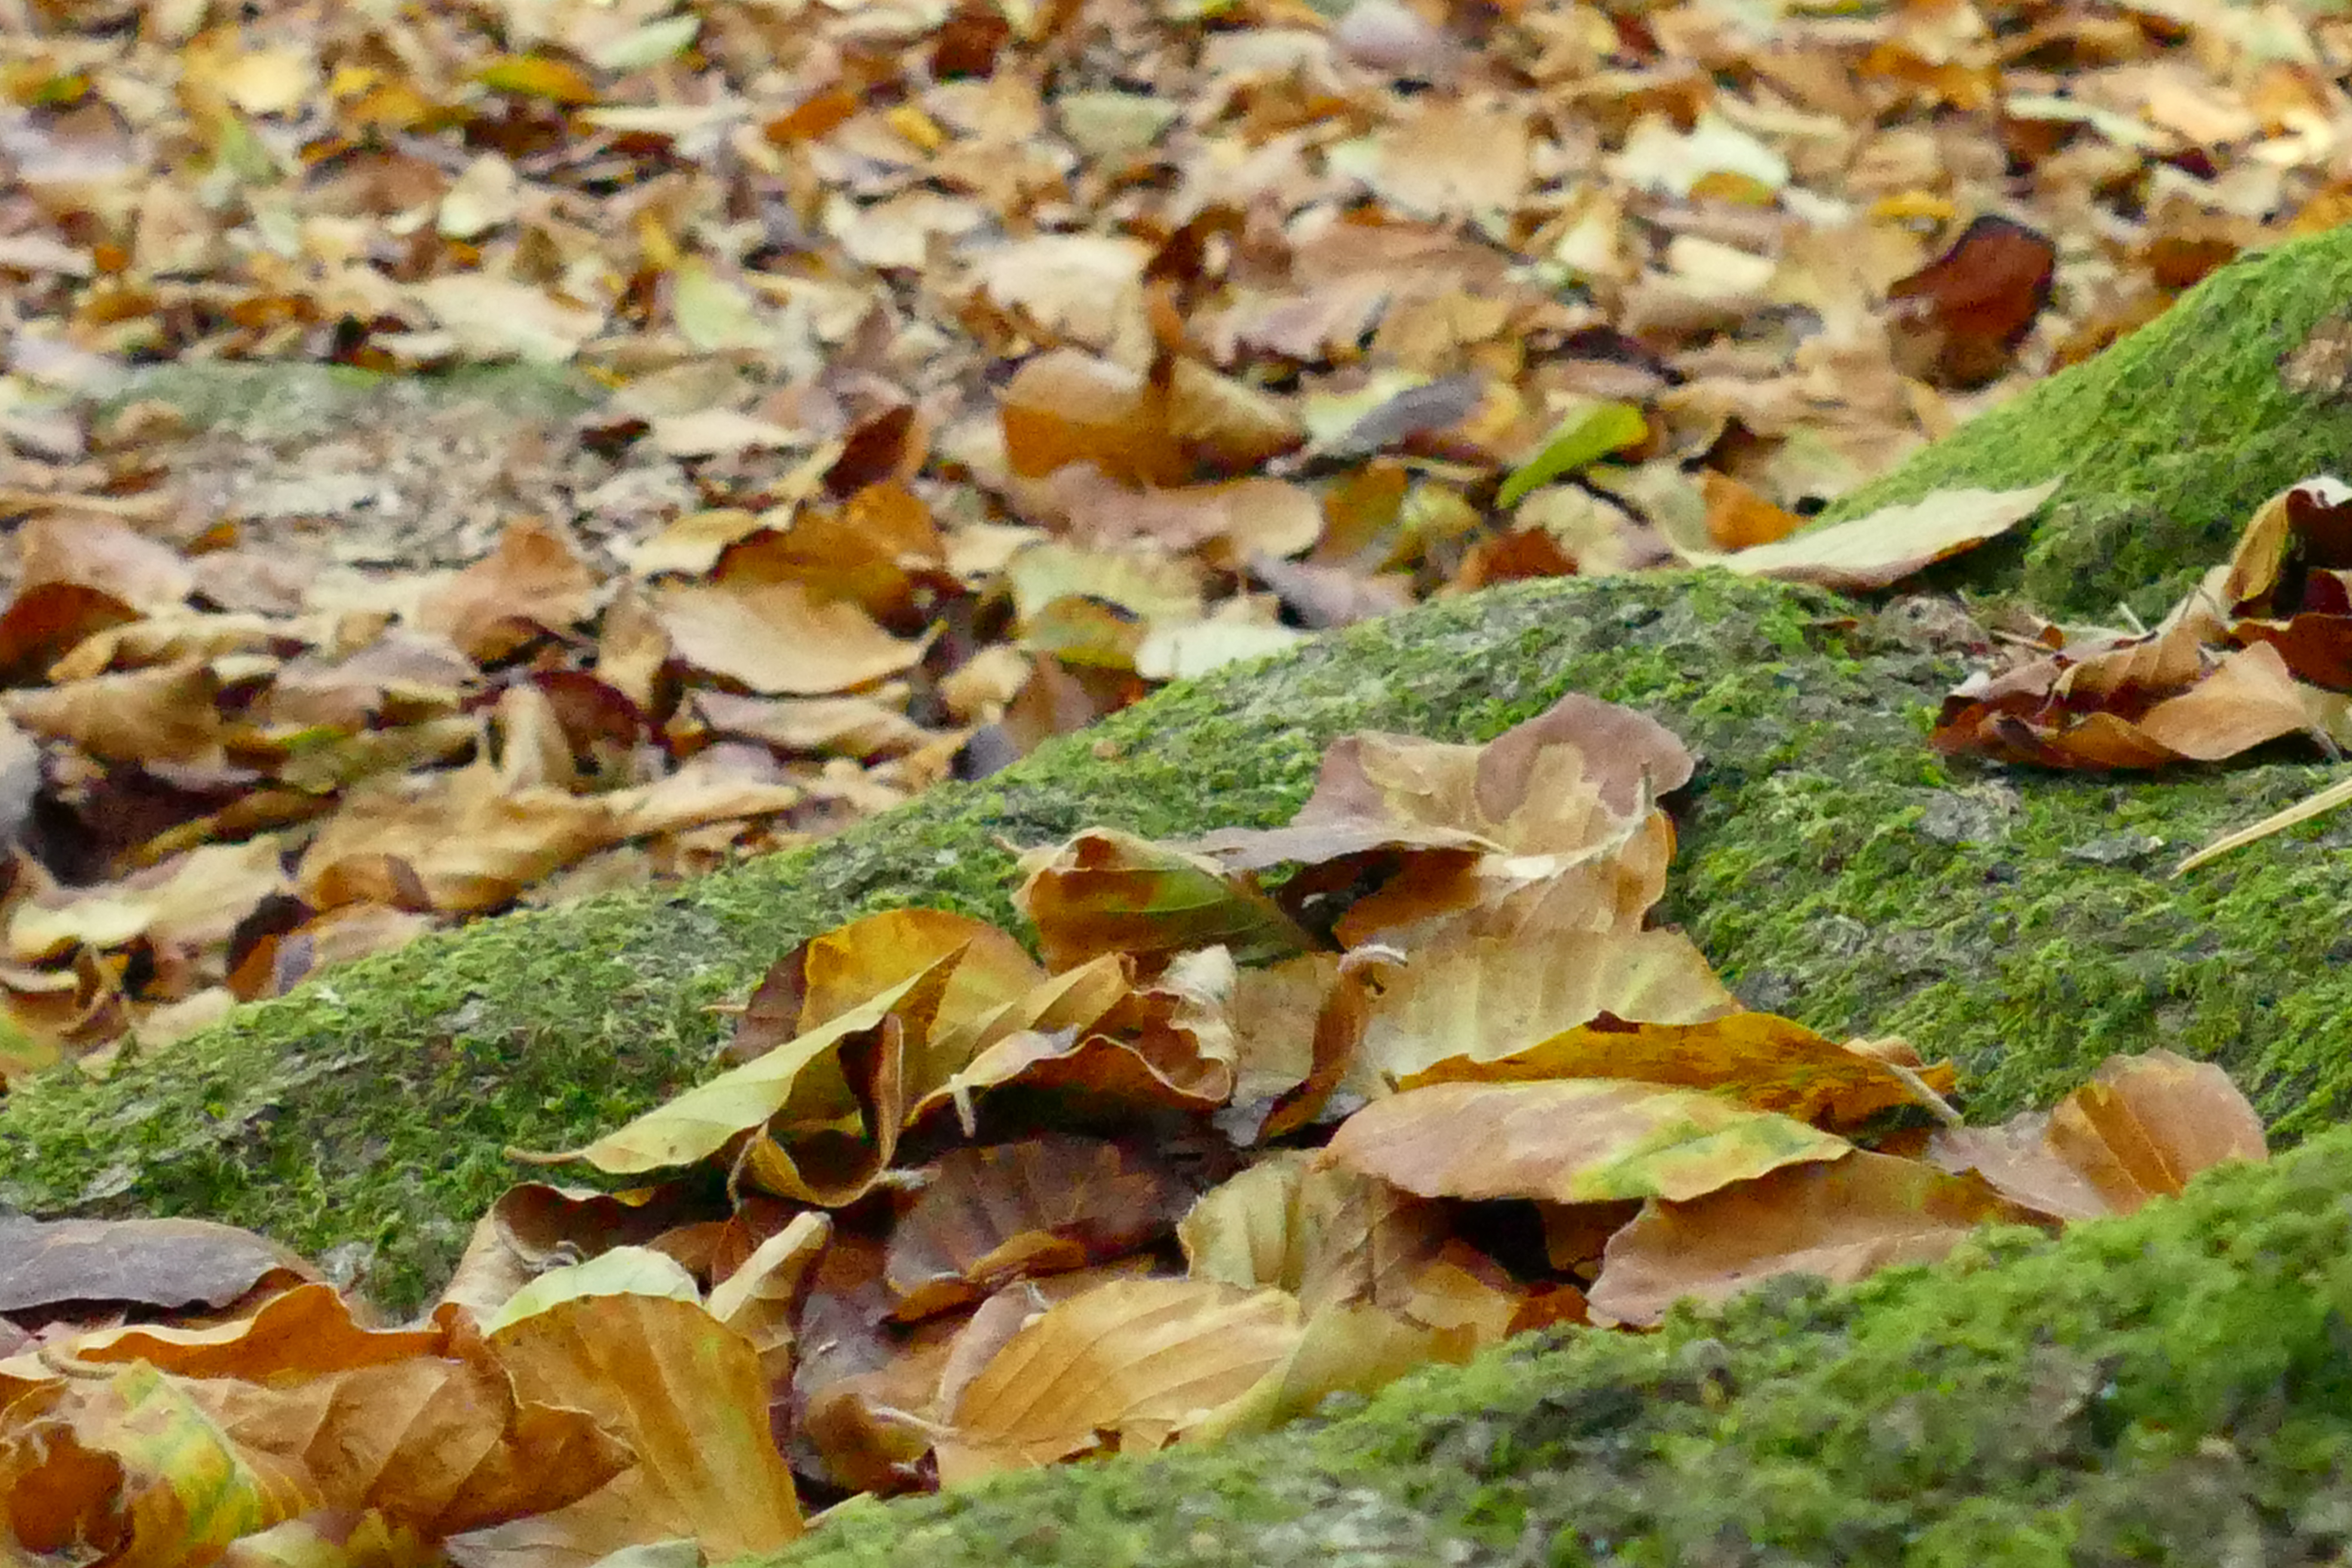
leafs, fall, ground, braun, forest, tree, leaf, fungus, deciduous, autumn, auriculariaceae, auriculariales, medicinal mushroom, agaricomycetes, edible mushroom, penny bun, grass, agaricaceae, mushroom